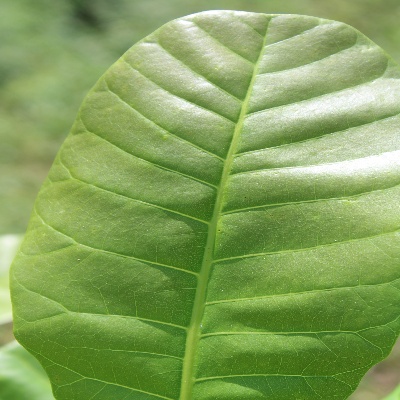
Crop: Cashew
Condition: healthy